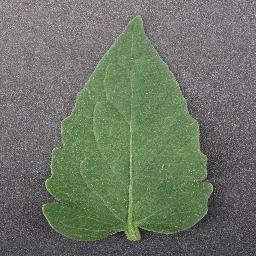
Label: Tomato___healthy